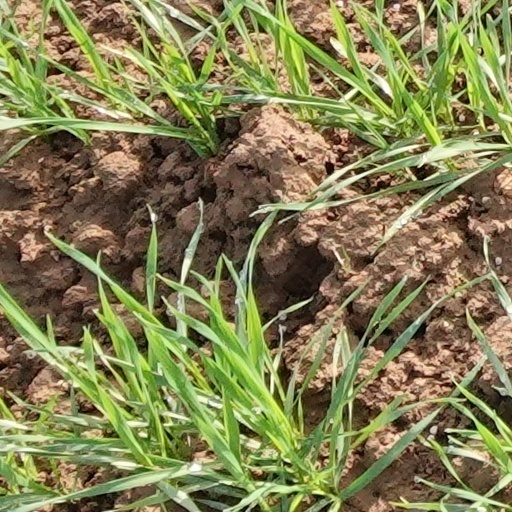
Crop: wheat